Ongala Podanum Sir

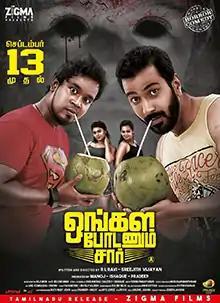
Theatrical release poster

Ongala Podanum Sir is a 2019 Indian Tamil-language comedy horror film directed by R. L. Ravi and Sreejith Vijayan. It stars Jithan Ramesh in the lead role alongside five debutant actresses. Featuring music composed by Rejimon, the film began production in mid-2018 was released on 13 September 2019.